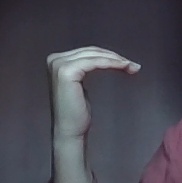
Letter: haa